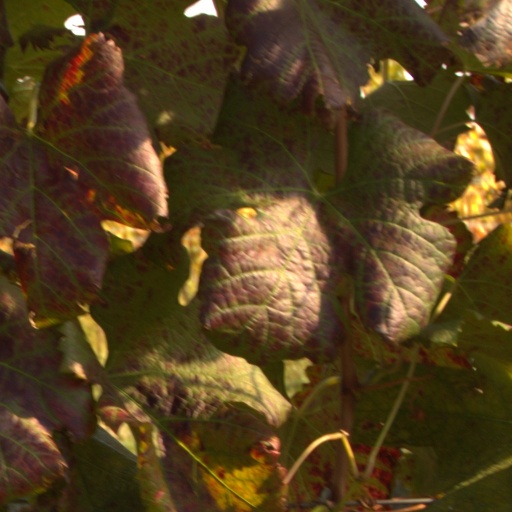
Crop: grape